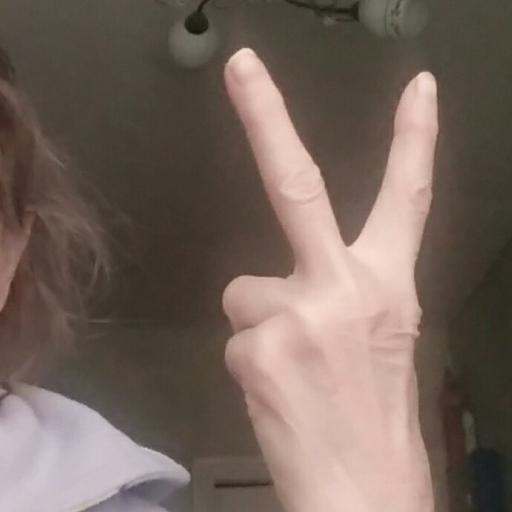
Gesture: peace_inverted